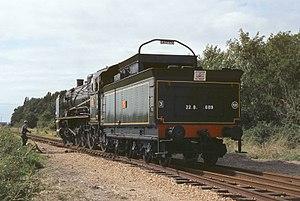
La 141 C 100 manœuvre en gare de Ligré-Rivière sur le chemin de fer touristique ""Train à Vapeur de Touraine"" le 28 août 1983."
Les 141 État 141-001 à 250 sont des locomotives à vapeur du type Mikado construites pour l'Administration des chemins de fer de l'État.